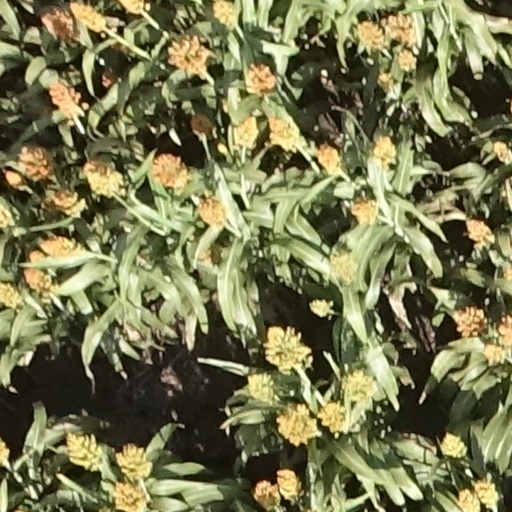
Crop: sorghum